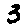
Label: 3